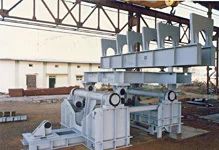
Label: Rolling_Mills